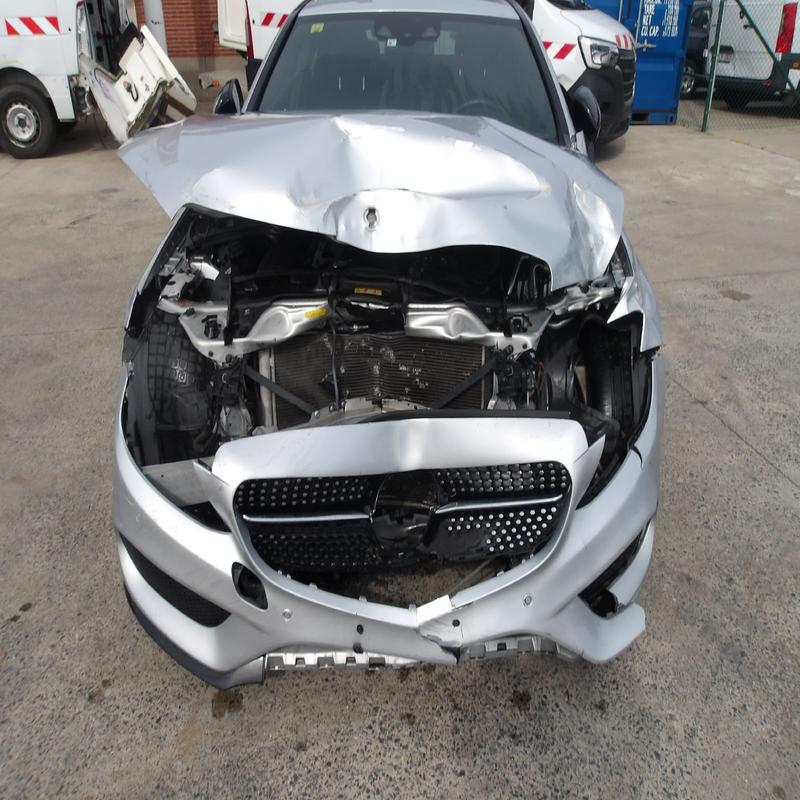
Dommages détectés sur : plaque d'immatriculation avant, pare-choc avant, feu avant droit, feu avant gauche, capot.
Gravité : majeur